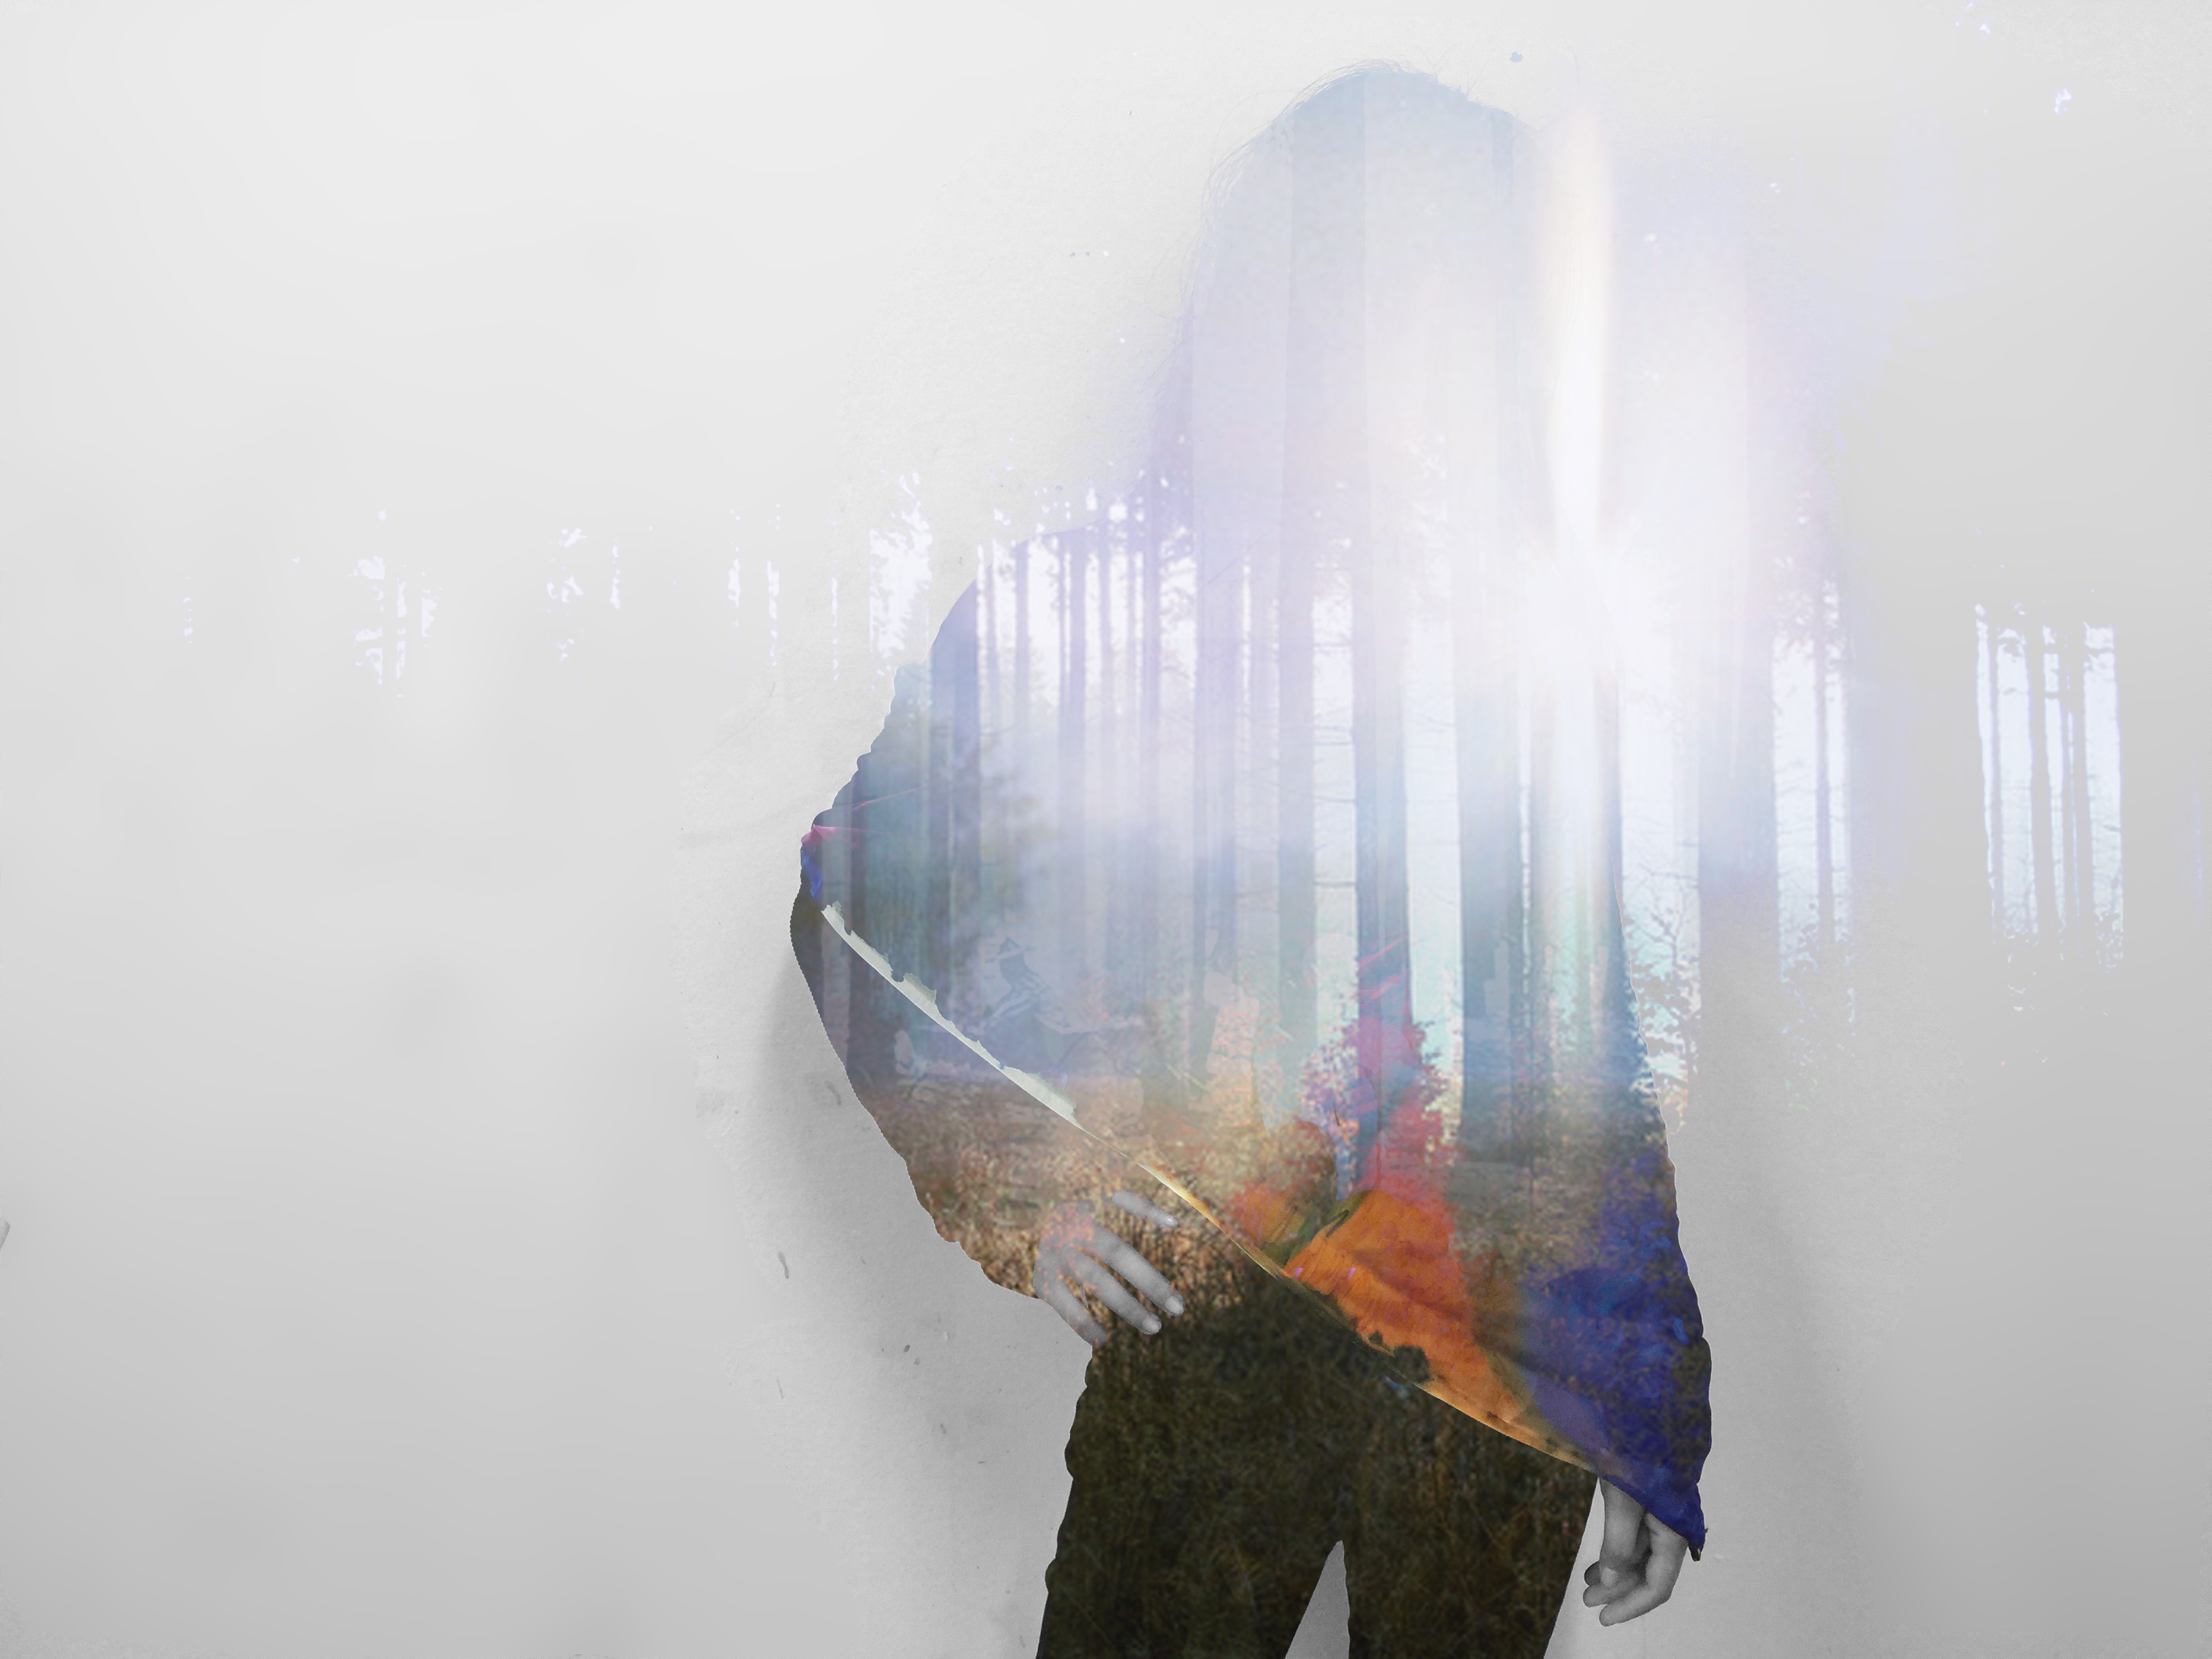
winter, wing, fog, photography, ice, portrait, reflection, color, blue, woods, art, shape, rhythm, freezing, atmospheric phenomenon, atmosphere of earth, human silhouettes